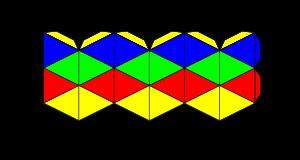
Un kaléidocycle est obtenu en associant plusieurs tétraèdres par leurs arêtes, jusqu'à former un anneau. La particularité de cet objet est qu'il peut tourner à l'infini.